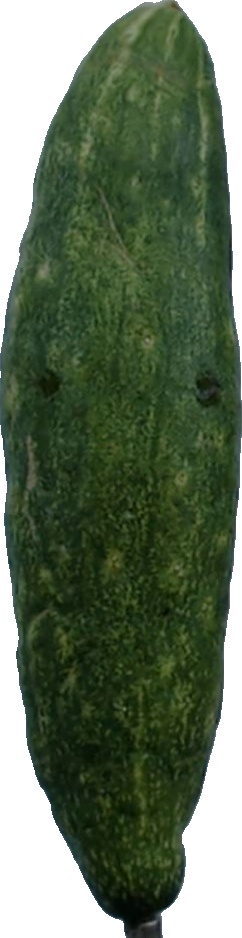
Label: cucumber_3